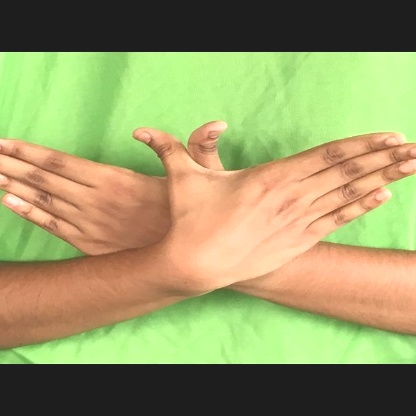
Mudra: Garuda